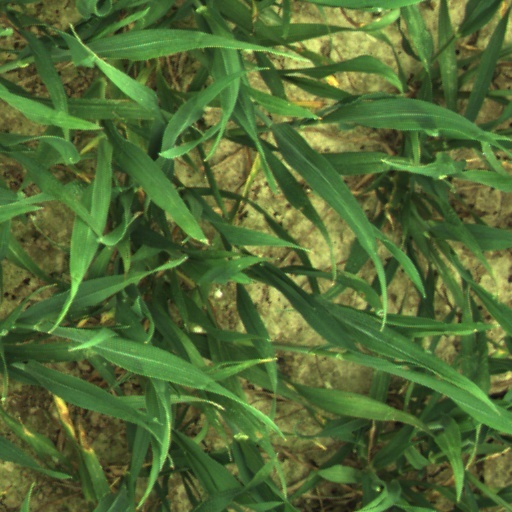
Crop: wheat